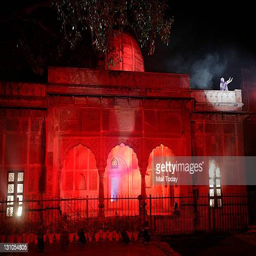
light and sound show organised by actor at the centenary celebration